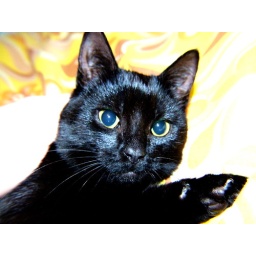
Pudding, our neighbours little and cute kitten. She very often is a guest in our house too.